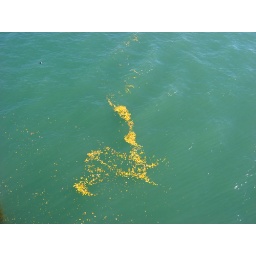
from the bridge above the river. on the upper left: a shoe